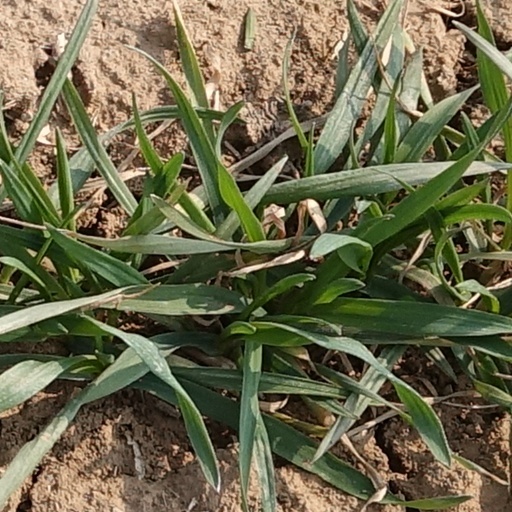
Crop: wheat